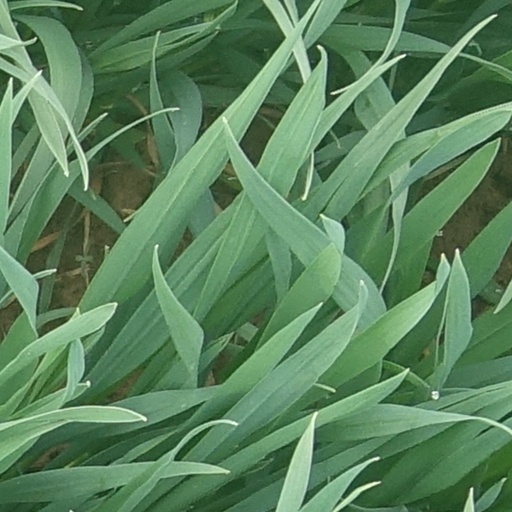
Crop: wheat